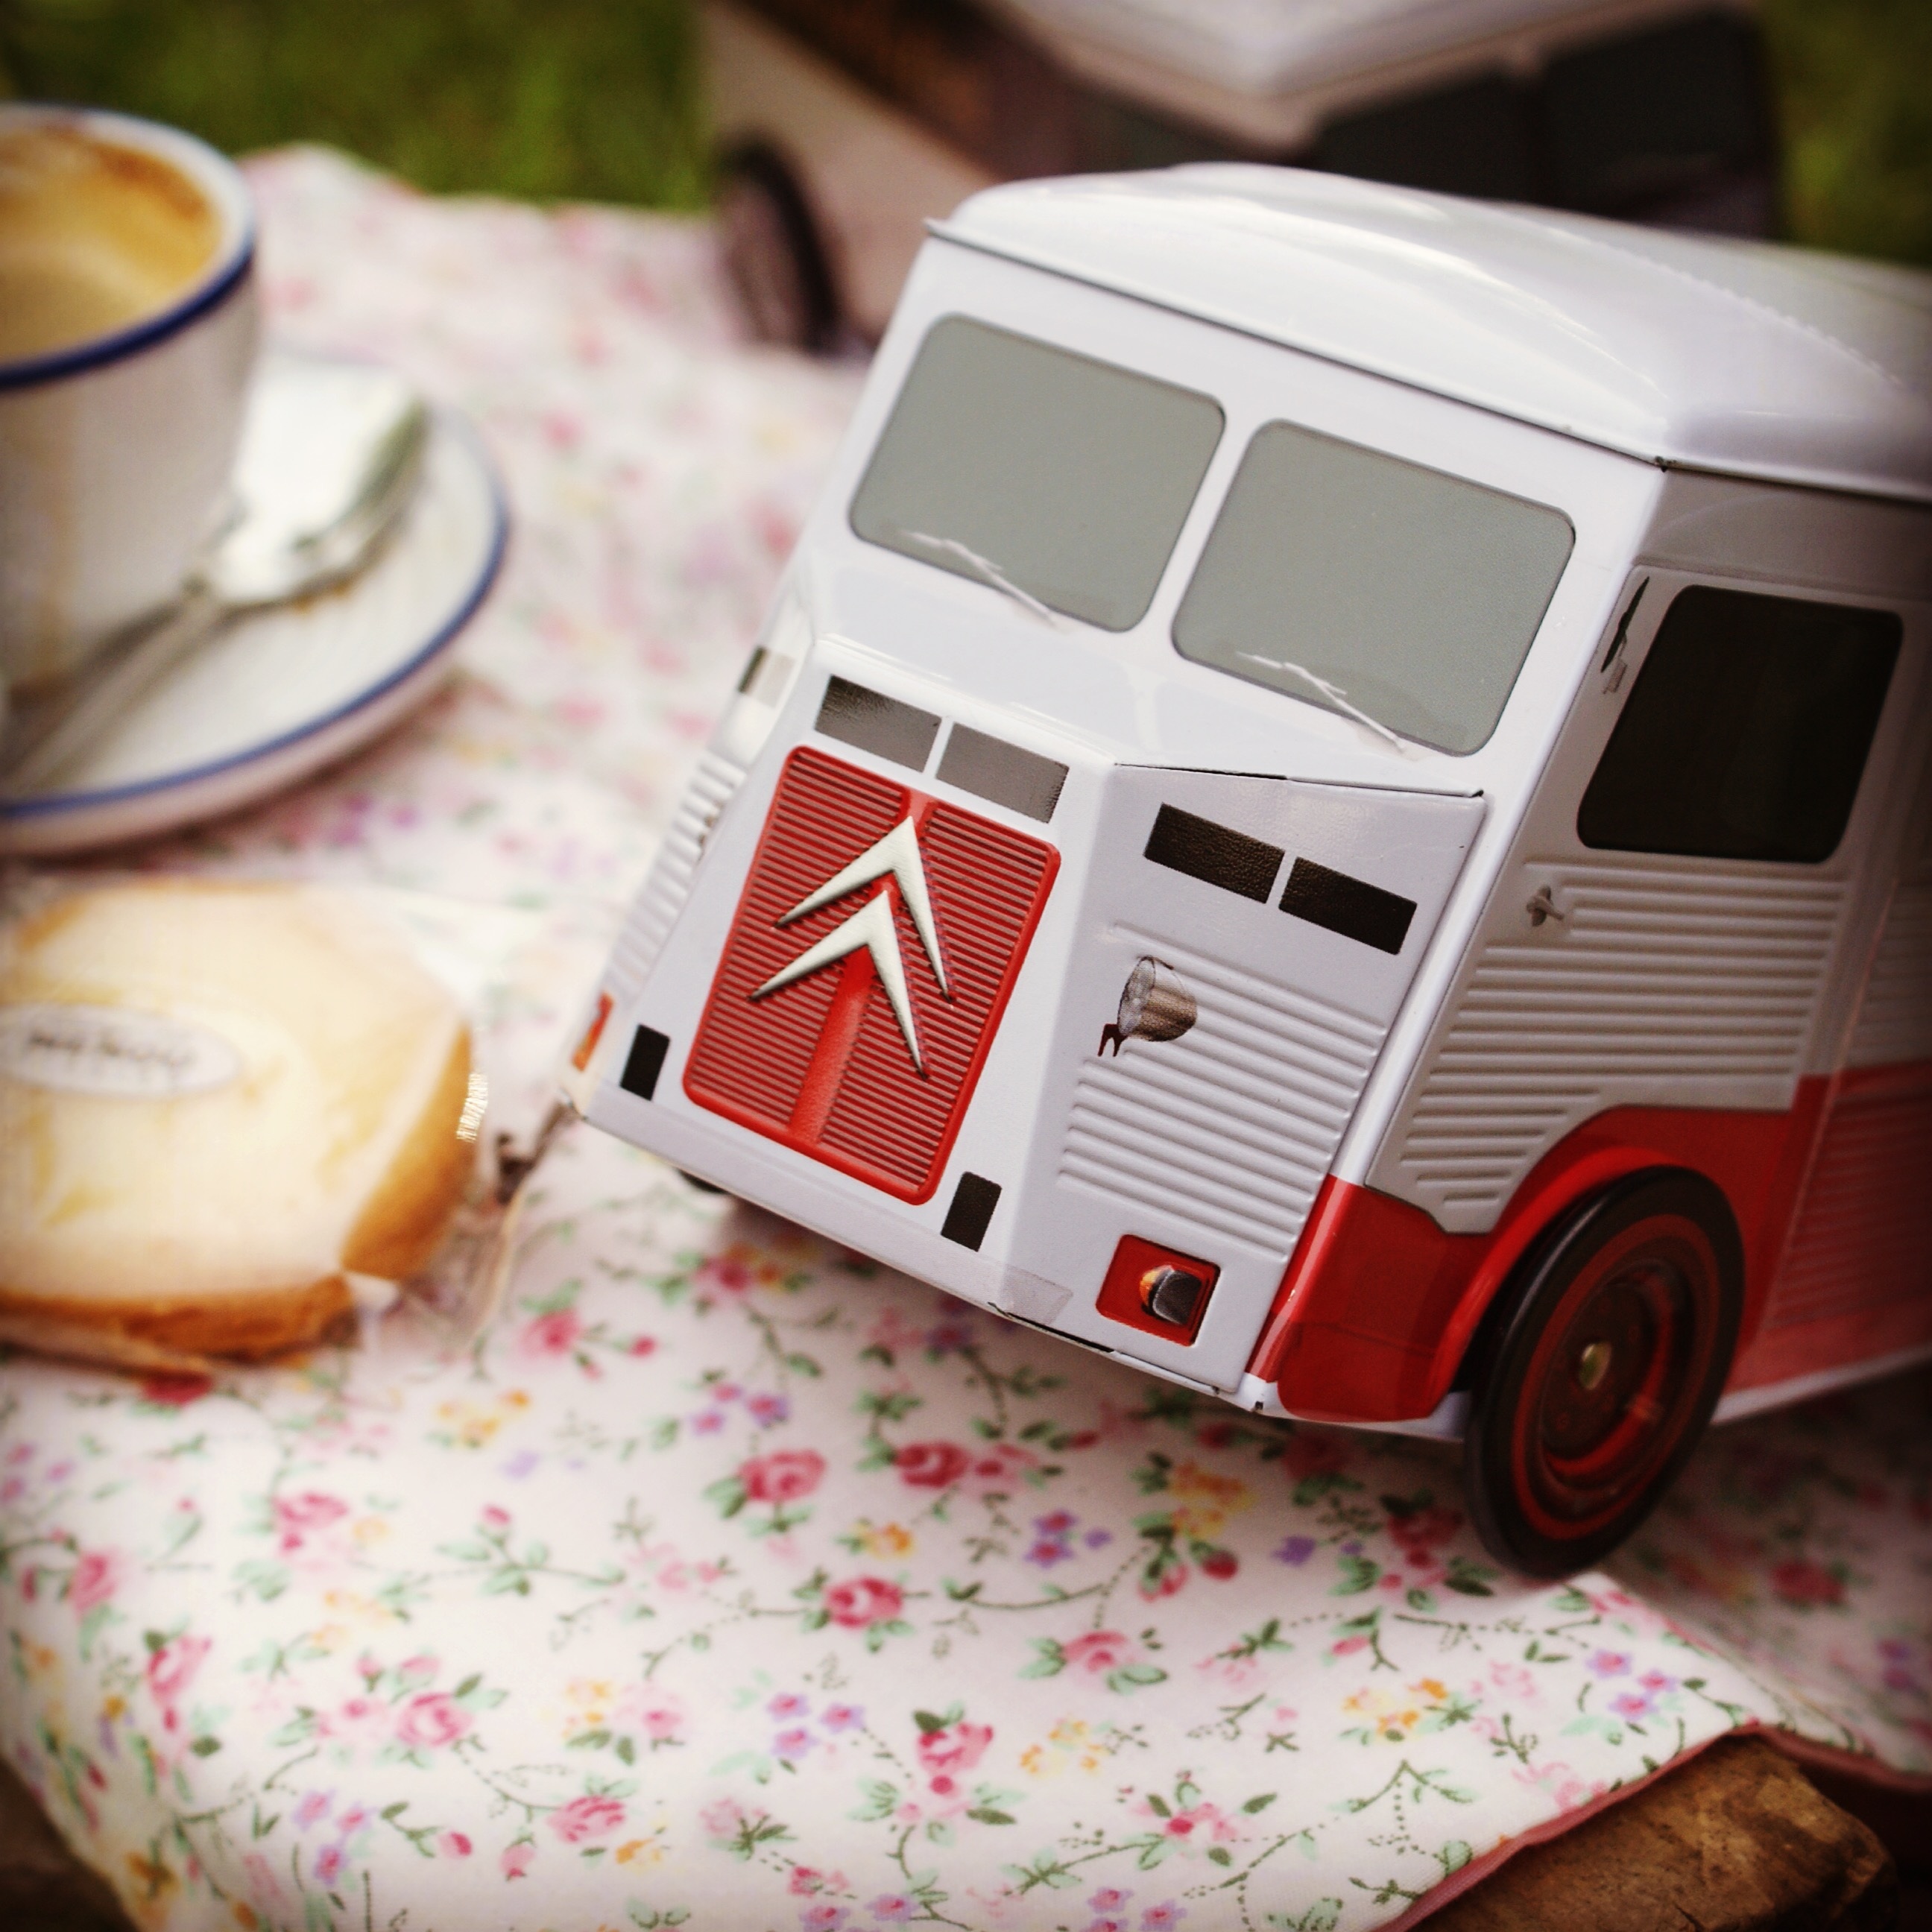
teapot, vehicle, breakfast, art, porcelain, fragile, biscuits, tea party